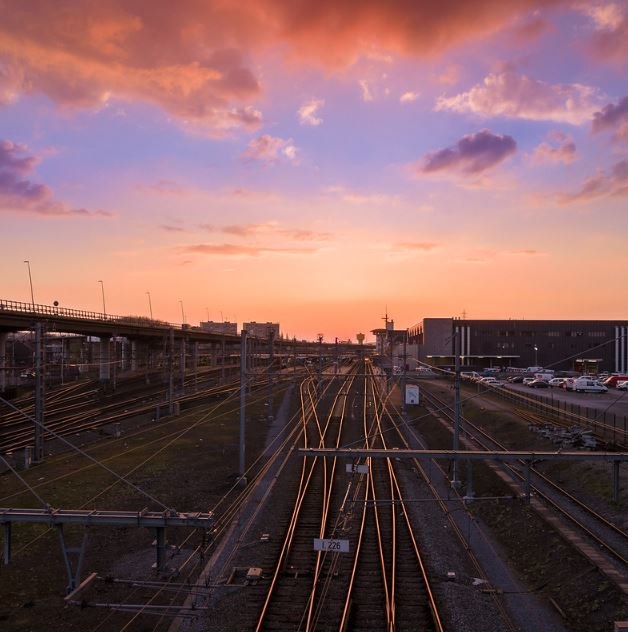
Fire: no
Smoke: no